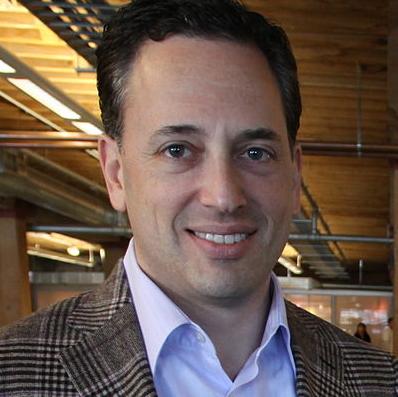
Age: 38